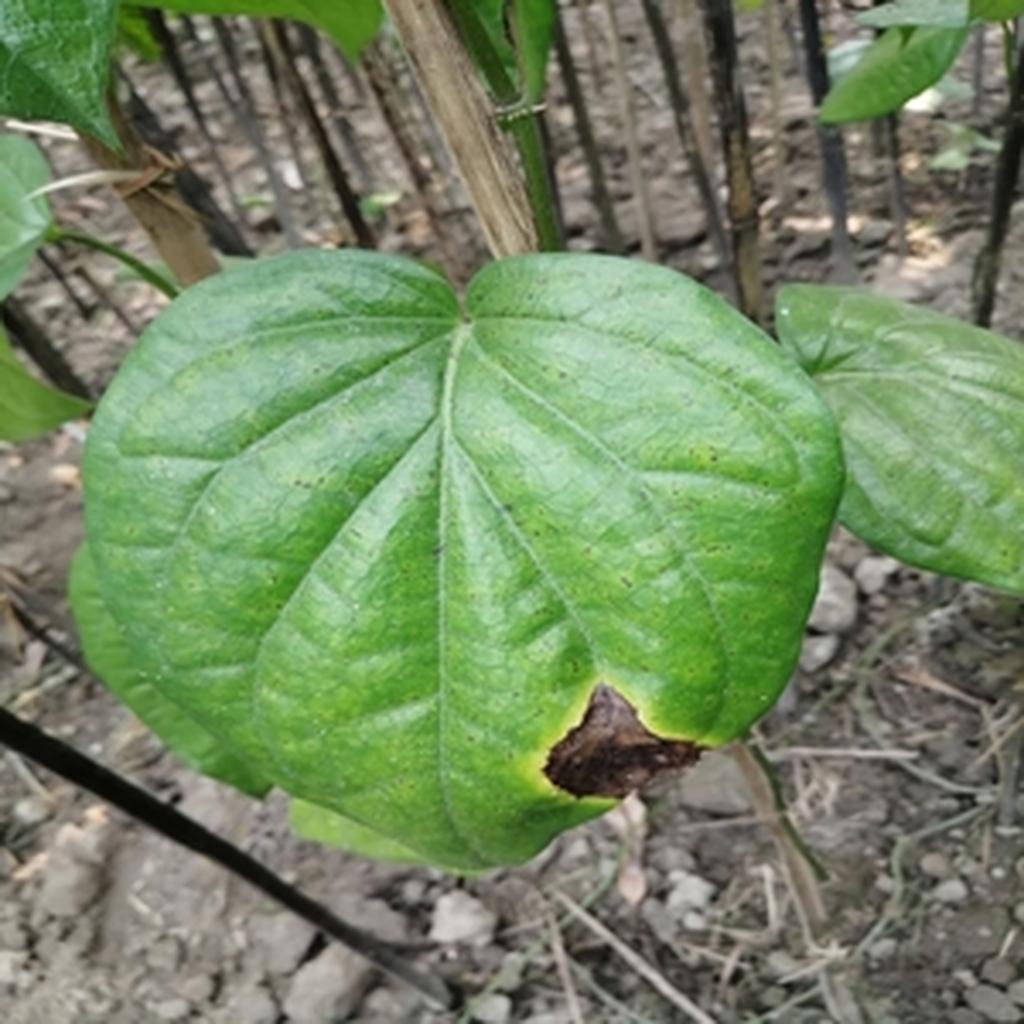
Label: Leaf_Rot